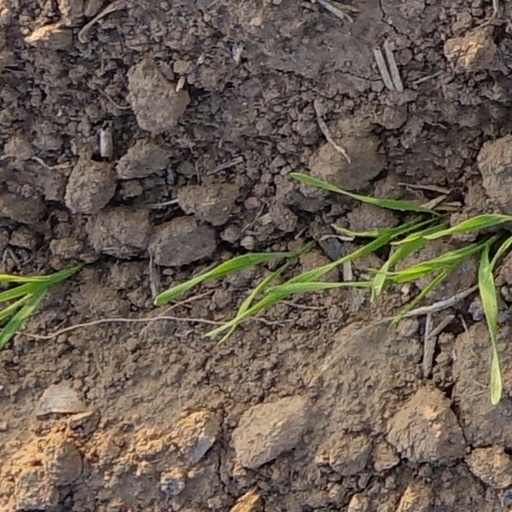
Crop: wheat